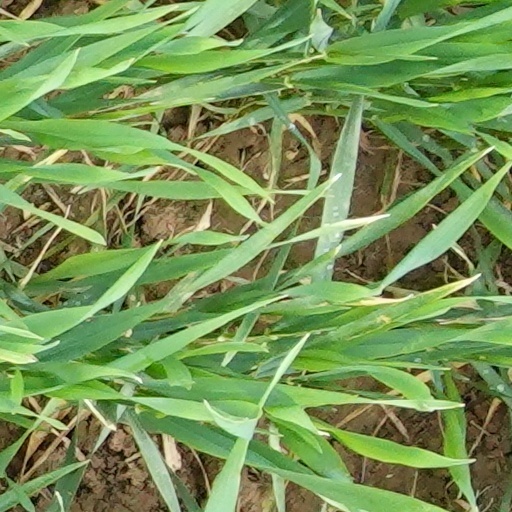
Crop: wheat